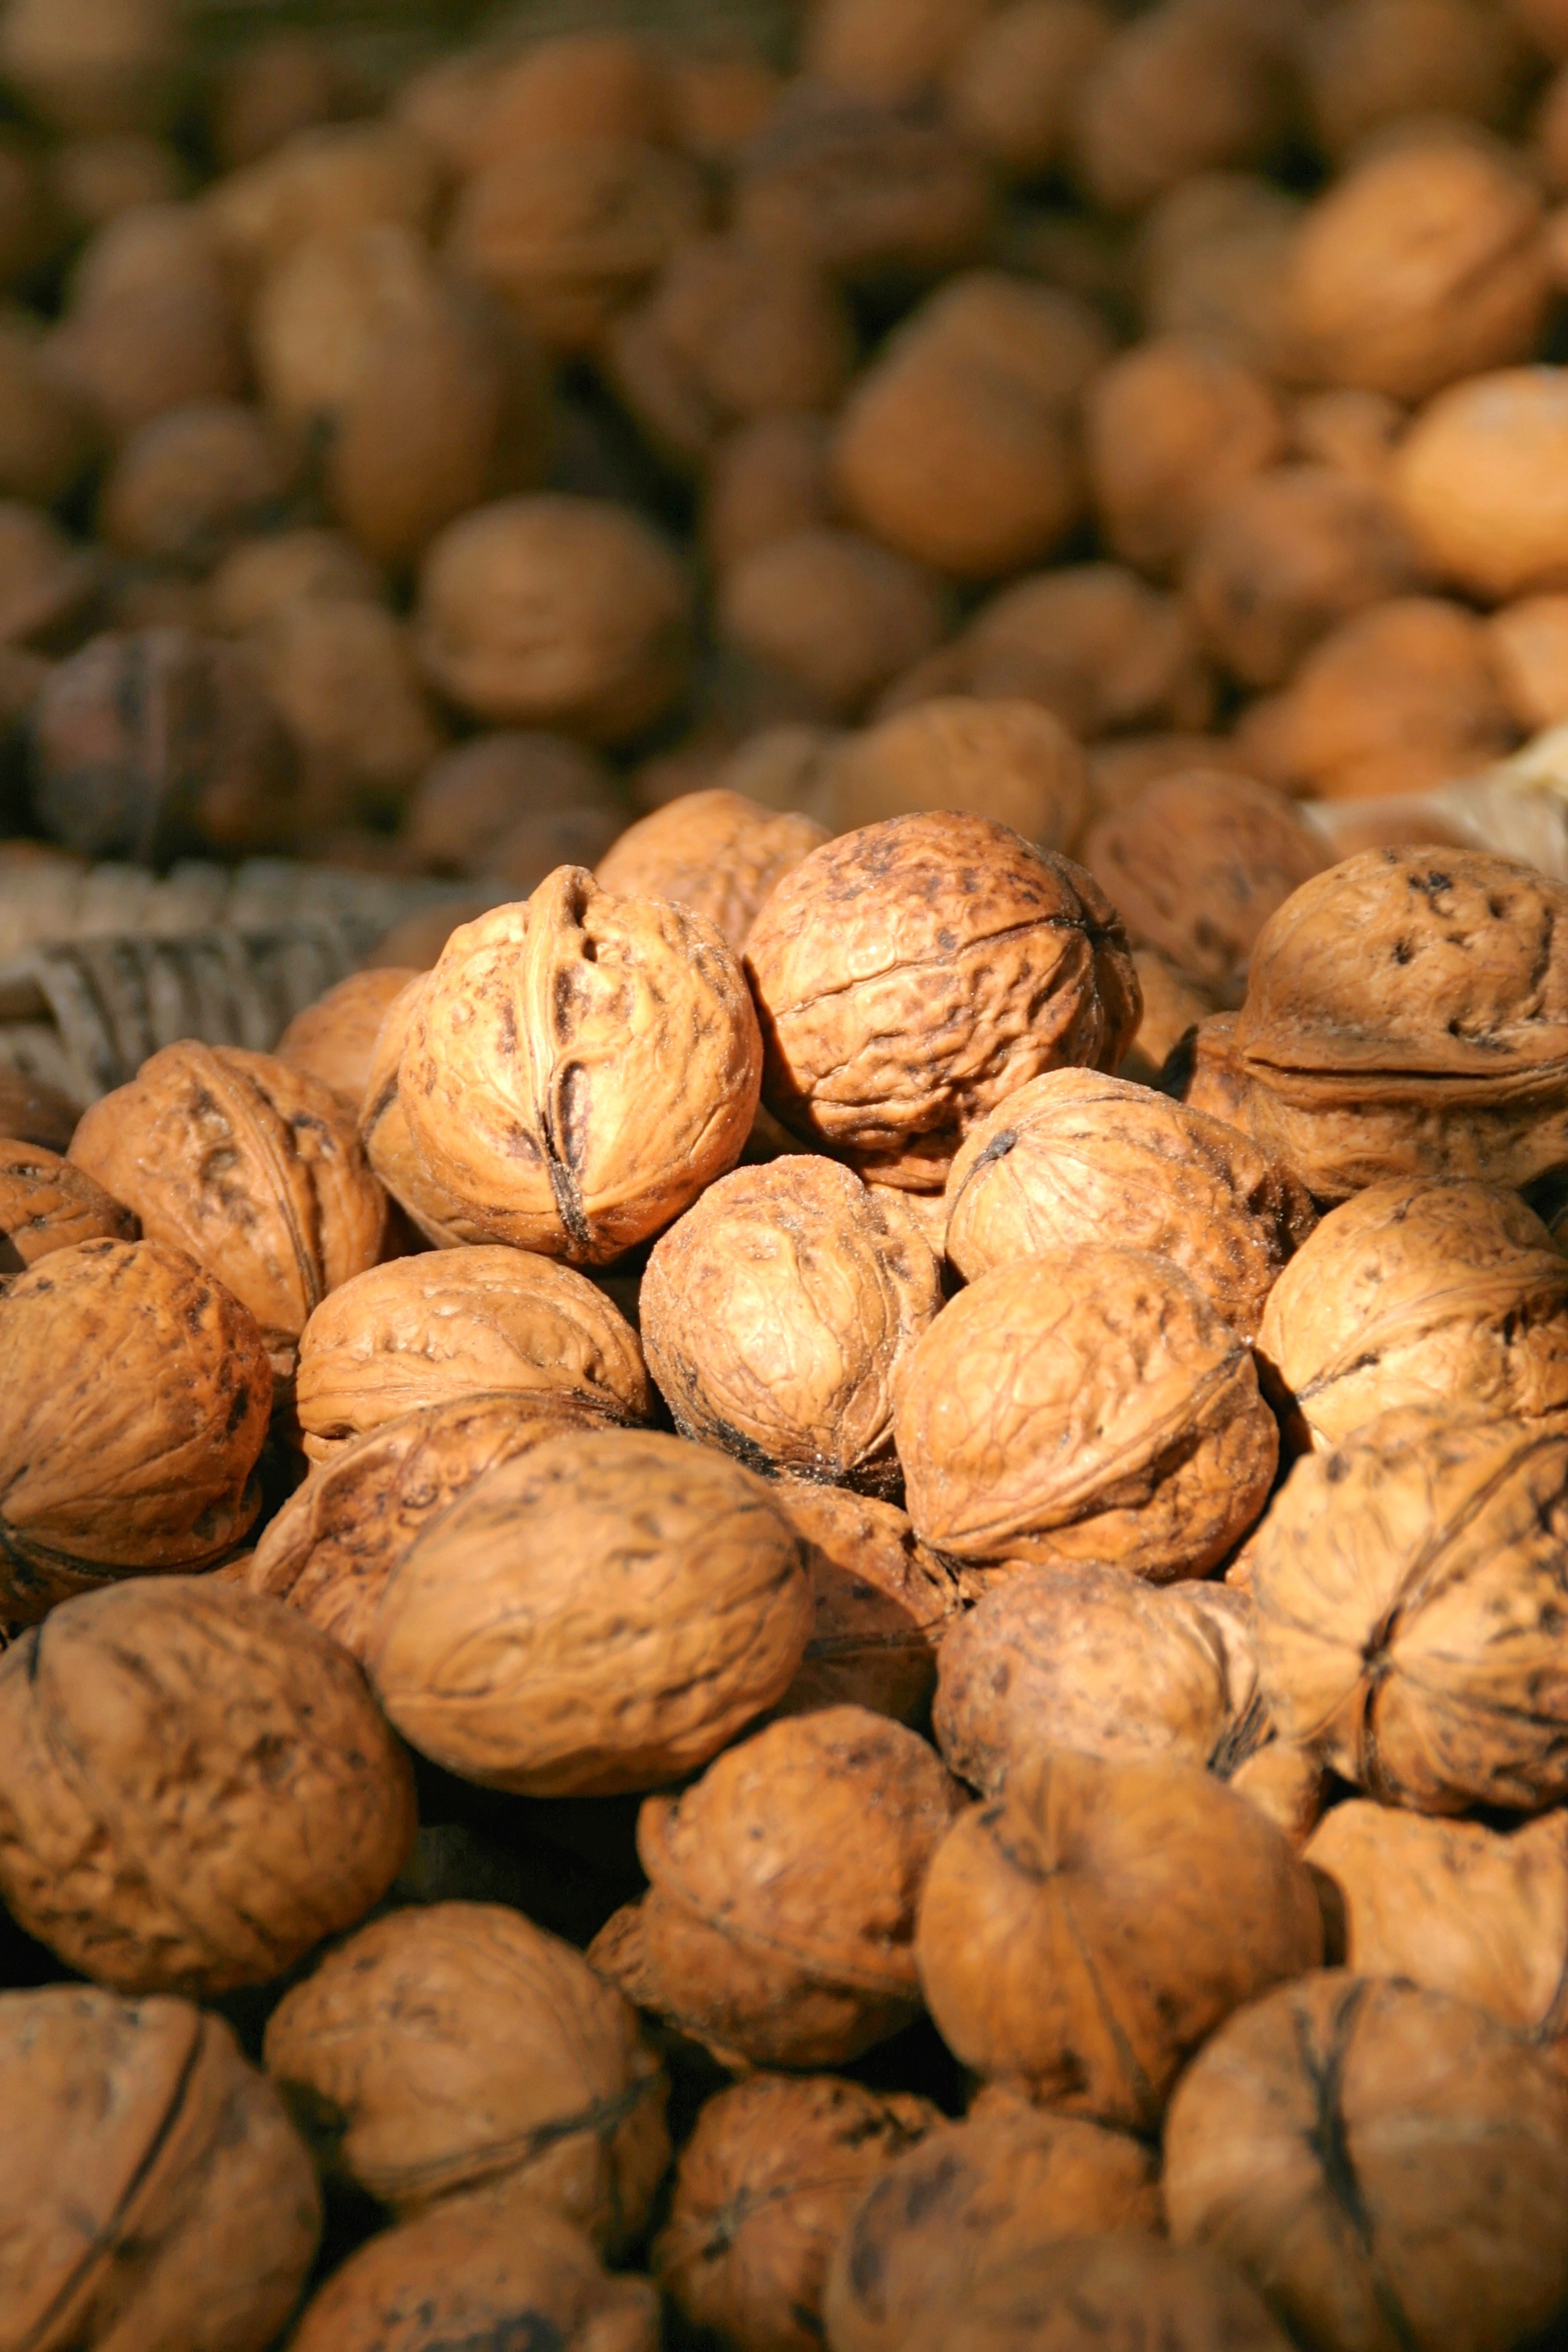
food, produce, vegetable, market, nut, nuts, trade, buy, hazelnut, walnuts, flowering plant, nuts seeds, tree nuts